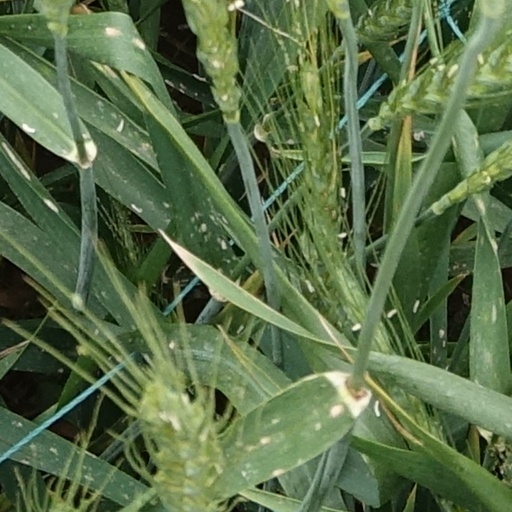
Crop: wheat